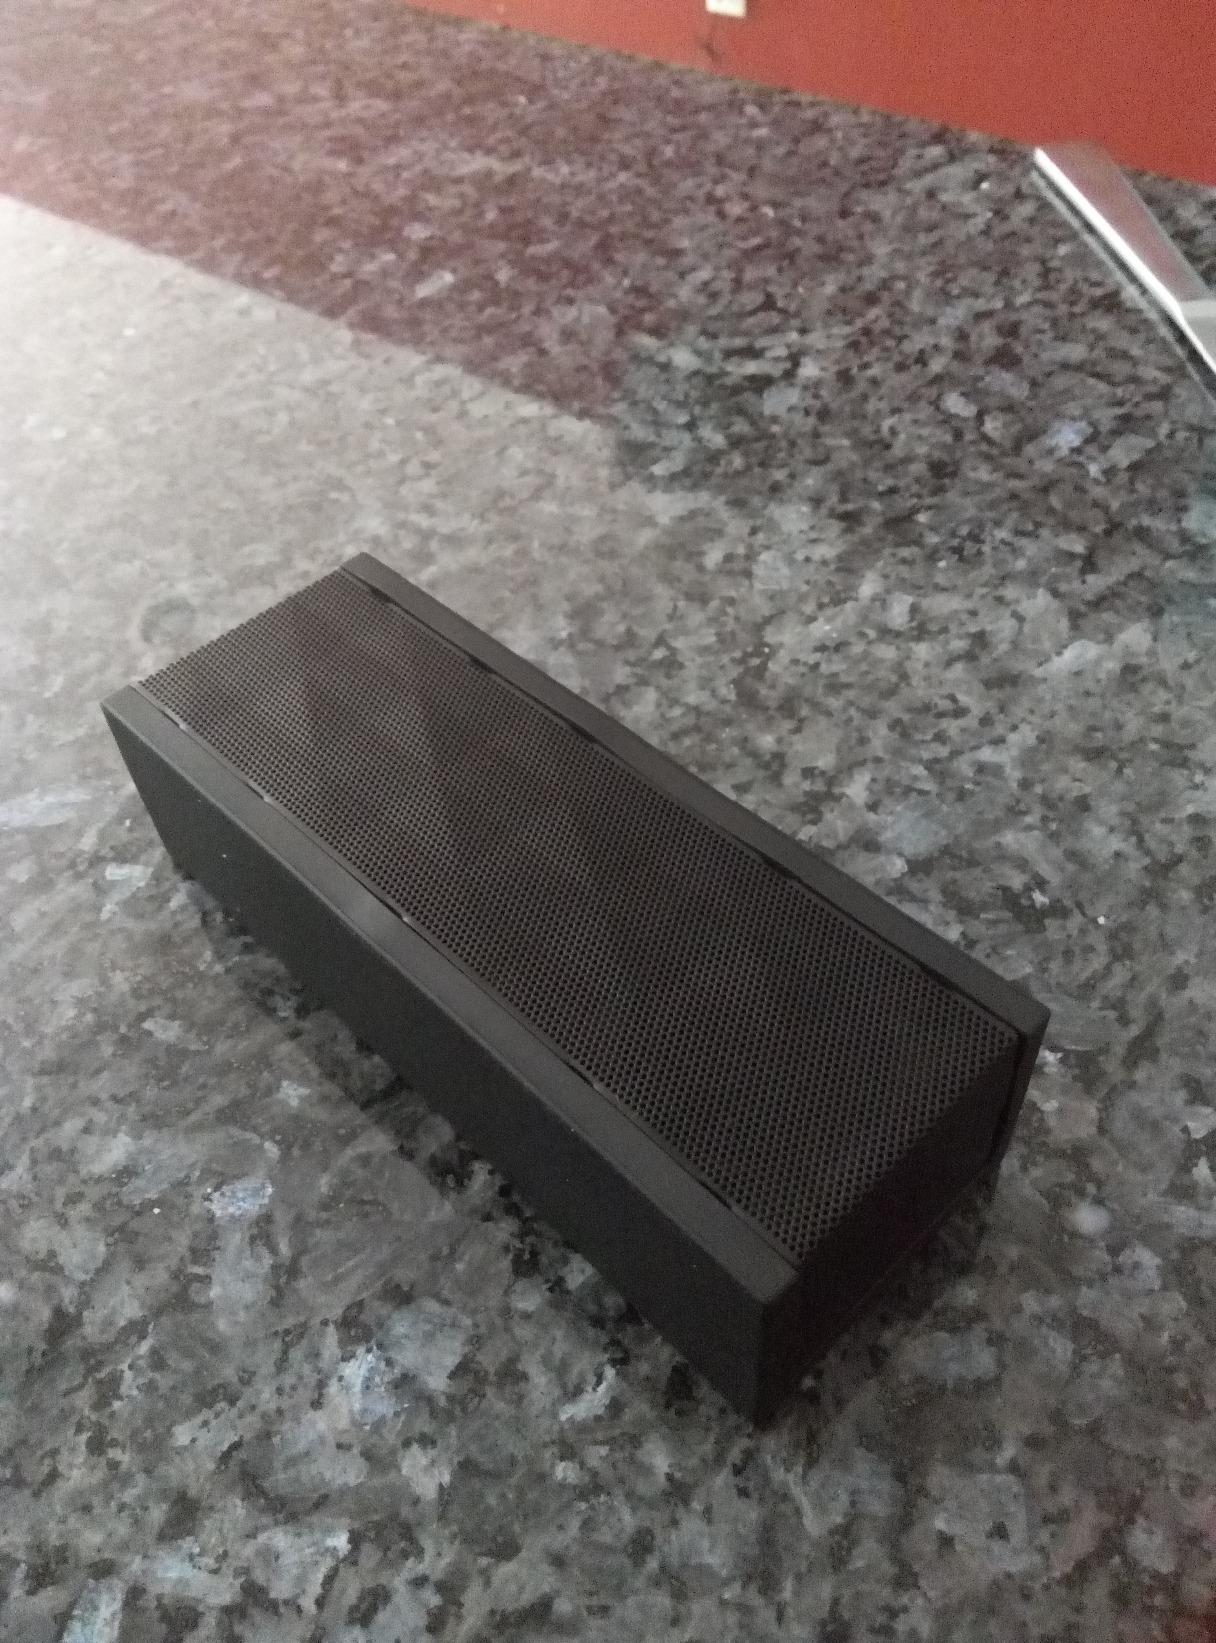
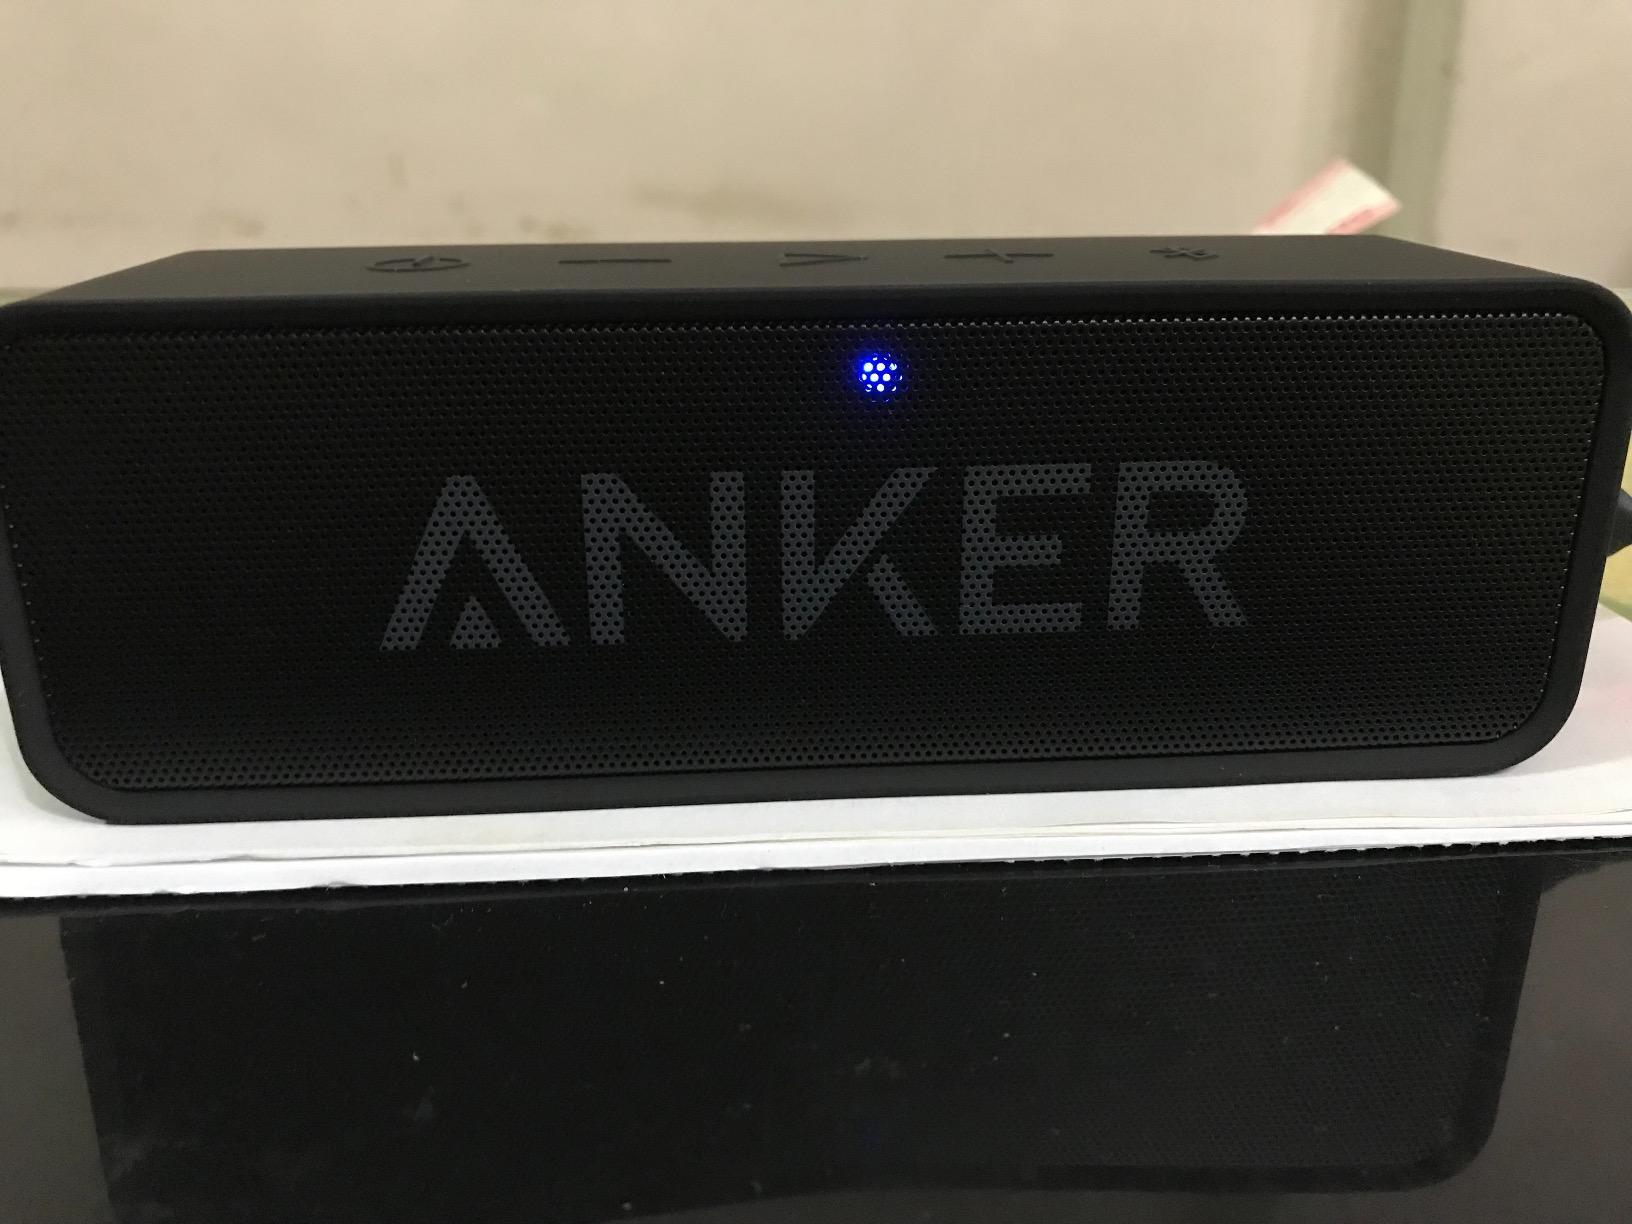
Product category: speaker
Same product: no